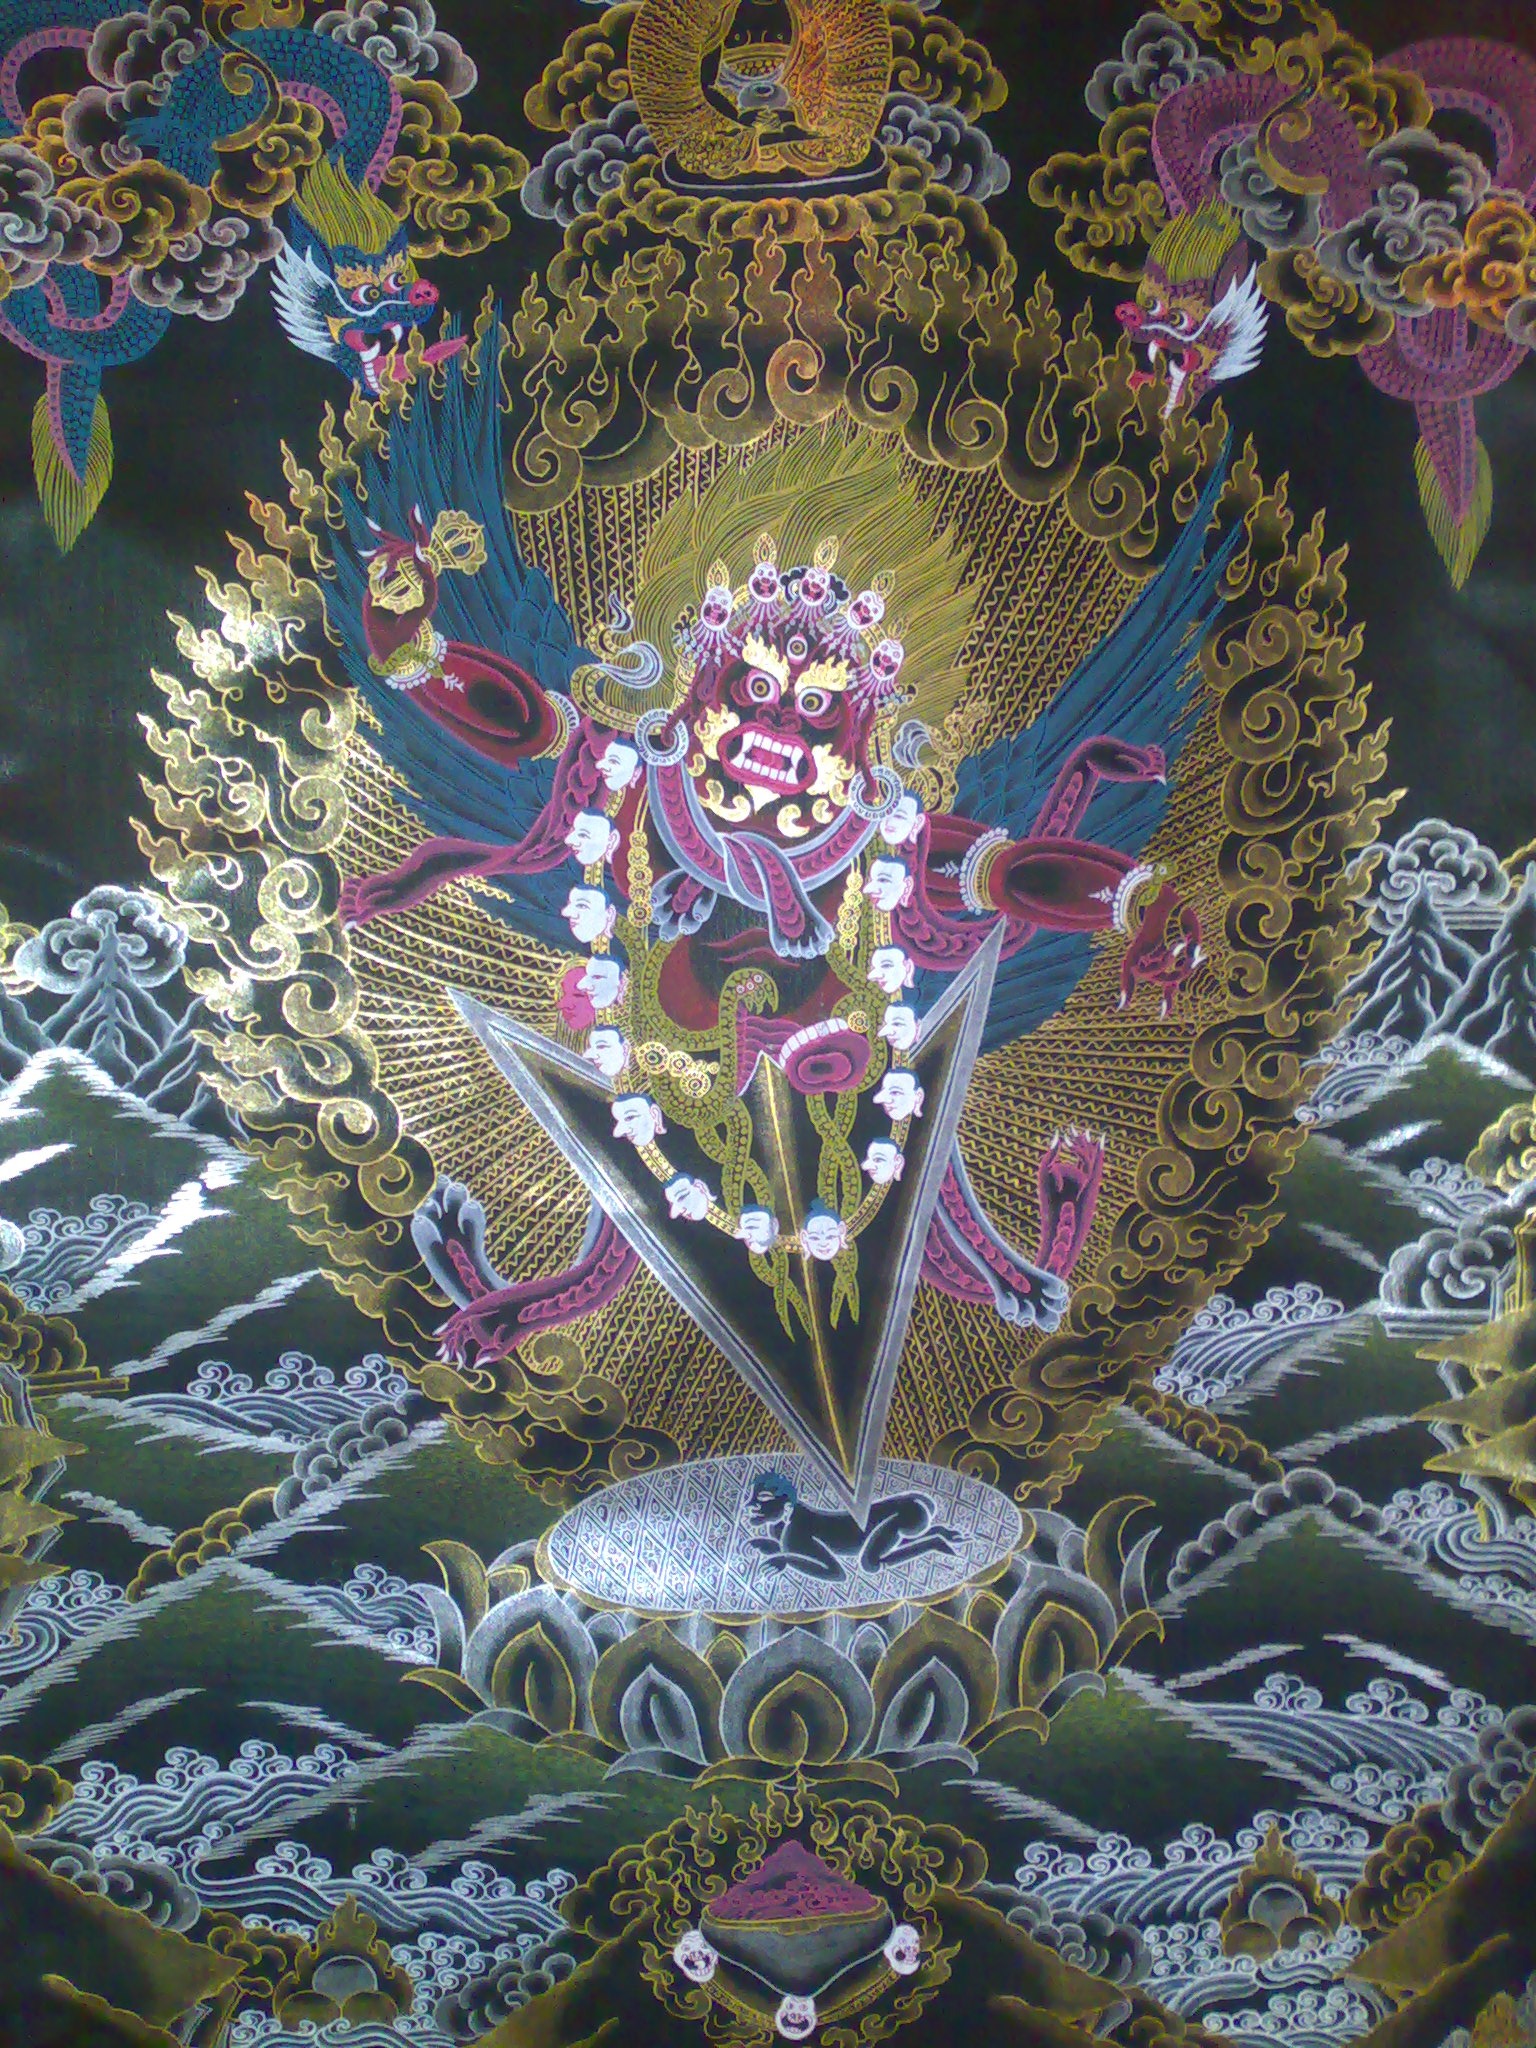
flower, window, buddhism, flora, spiritual, painting, tibet, art, meditation, mural, tapestry, floristry, god, modern art, vajrayana, psychedelic art, fractal art, thangka, wall hanging, buddhist deity, meditation deity, religious representation, guru dragphur, yidam, tantrism